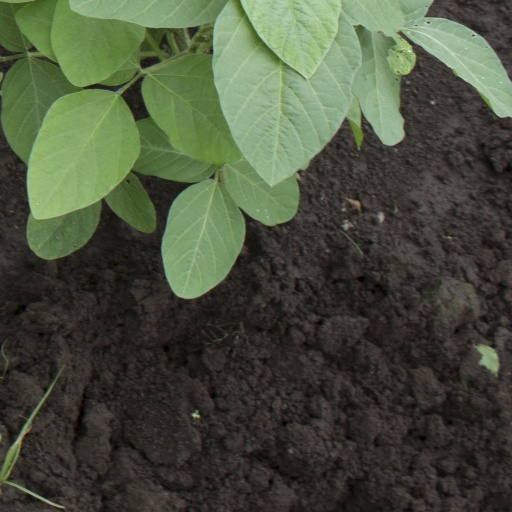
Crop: soybean